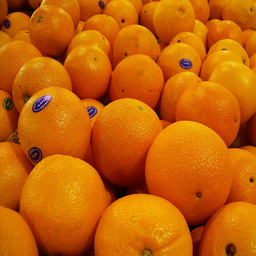
Label: Orange